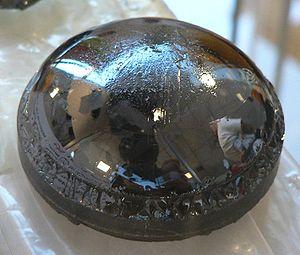
Carbure de silicium (SiC) monocristal du laboratoire LMGP (Minatec) à Grenoble, France
Le carbure de silicium est un composé chimique de formule SiC. C'est une céramique ultraréfractaire ultradure semiconductrice synthétique, qu'on peut trouver dans la nature sous la forme d'un minéral très rare, la moissanite.